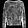
Label: Pullover